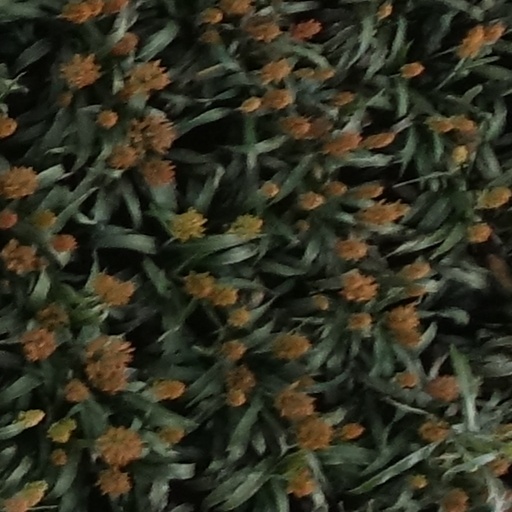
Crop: sorghum